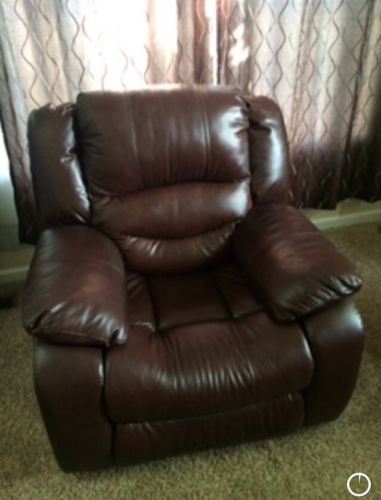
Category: sofa